Woodhall Spa railway station

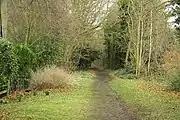
Spa Trail

The line closed for passengers from 13 September 1954 but freight traffic continued along the line until 6 April 1971 and demolition came soon after.